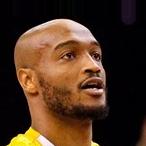
Age: 27